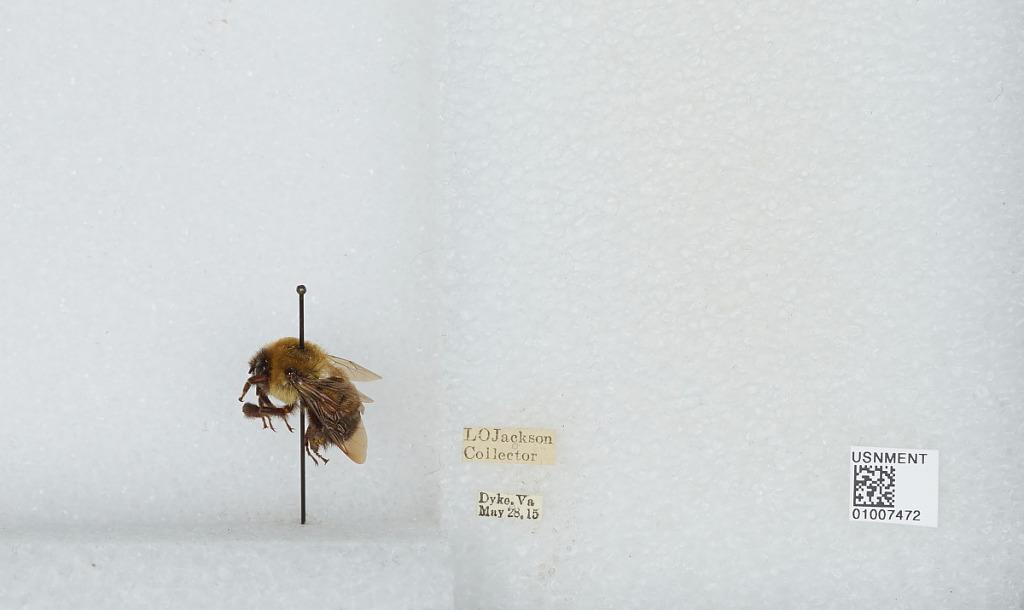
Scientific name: Bombus (Separatobombus) griseocollis (De Geer)
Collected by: L. Jackson
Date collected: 1915-5-28
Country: United States
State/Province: Virginia
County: Greene
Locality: Dyke
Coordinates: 38.2536, -78.5397